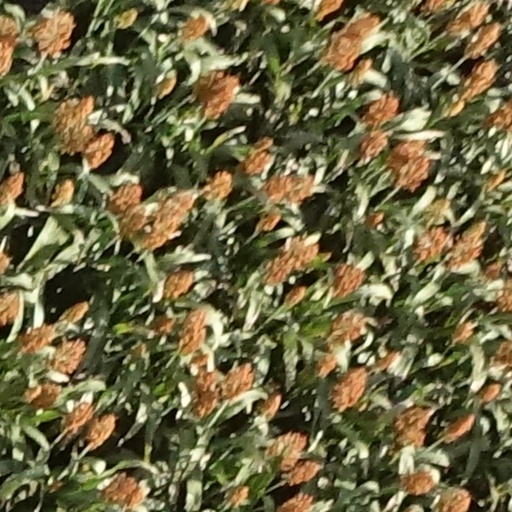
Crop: sorghum